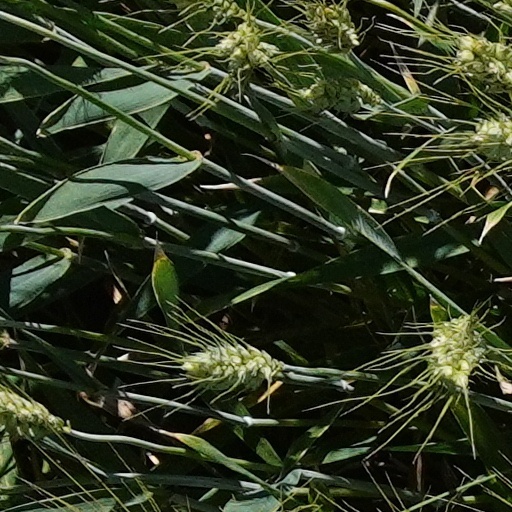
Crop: wheat